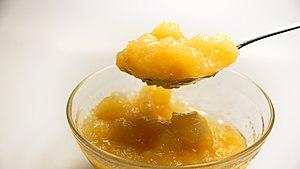
Compote de pomme
Une compote est une sorte de confiture faite avec des fruits cuits ou frais et peu de sucre.